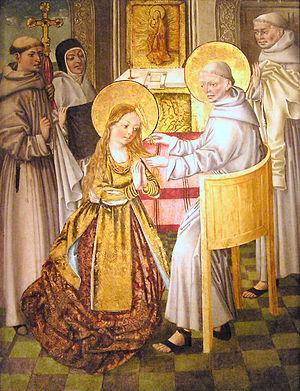
Sainte Agnès d'Assise, née en 1197 à Assise et morte en cette ville, le 16 novembre 1253, est une religieuse de l'ordre des Pauvres Dames de Saint-Damien, dites clarisses.